Higham's Buildings

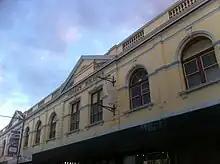
Higham's Buildings 2017

Higham's Buildings is a heritage listed building located at 101 High Street, on the corner of Market Street in the Fremantle West End Heritage area. It is one of many commercial buildings constructed in Fremantle during the gold boom period in the late nineteenth and early twentieth century.